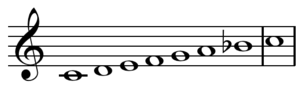
Le mode mixolydien peut se référer à l'une de ces trois notions : le nom s'applique à l'une des harmonies ou tonalités de la Grèce antique, fondée sur un type d'octave particulier ou gamme ; à l'un des modes médiévaux ; à un mode musical ou gamme diatonique, relative au mode médiéval.